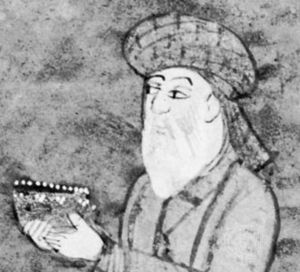
Hafez
Shams al-din Hafiz eller Hafez født 1320 i Shiraz i det nuværende Iran, død 1390 i Shiraz var en persisk digter og mystiker.